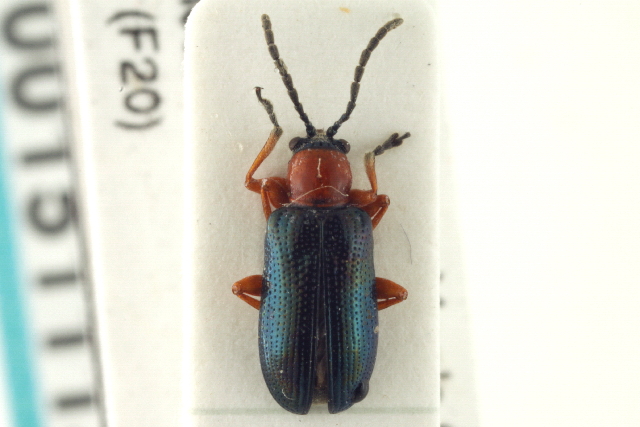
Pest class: cereal_leaf_beetle